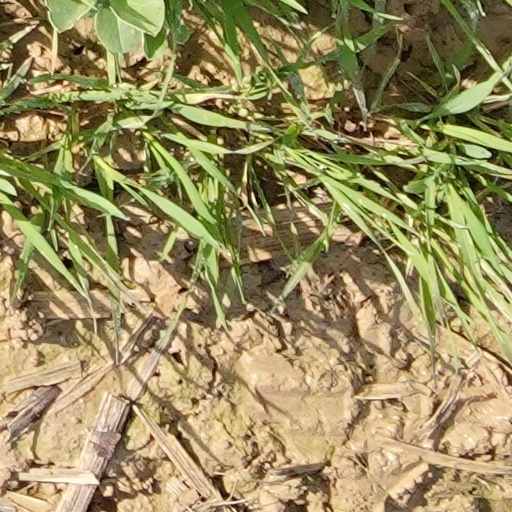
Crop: wheat